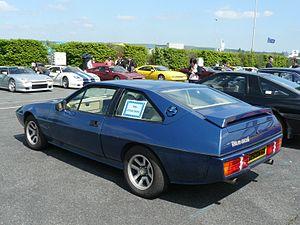
Classic days 2013
La Lotus Excel est un coupé sportif du constructeur britannique Lotus produit entre 1982 et 1992. Elle fut introduite comme une évolution de la Lotus Eclat, reprenant son architecture à moteur avant et propulsion.